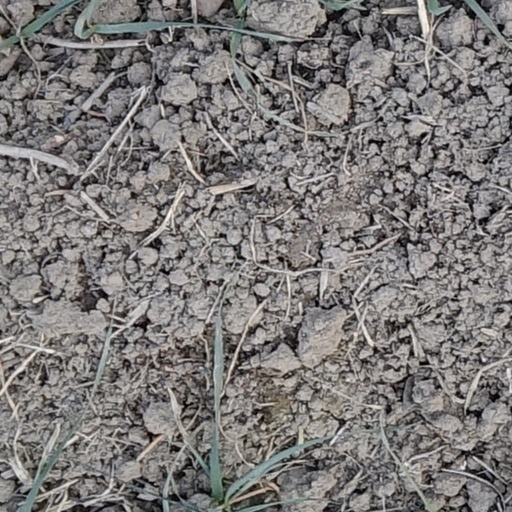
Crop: wheat